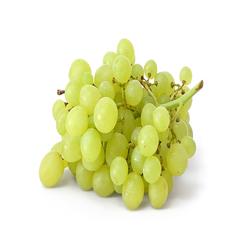
Label: Grapes